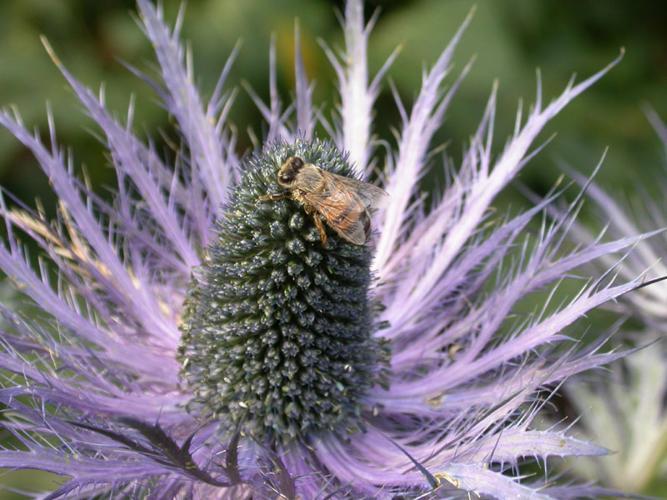
Label: alpine sea holly